Tonus peregrinus

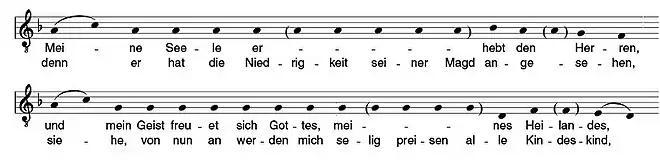
The traditional German Magnificat, sung on a German variant of the ninth tone or

The is an exceptional reciting tone in Gregorian chant: there it was most clearly associated with Psalm 113 (in the Vulgate numbering), traditionally sung in vespers. In Lutheranism, the is associated with the Magnificat (also usually sung in vespers): the traditional setting of Luther's German translation of the Magnificat ("") is a German variant of the .